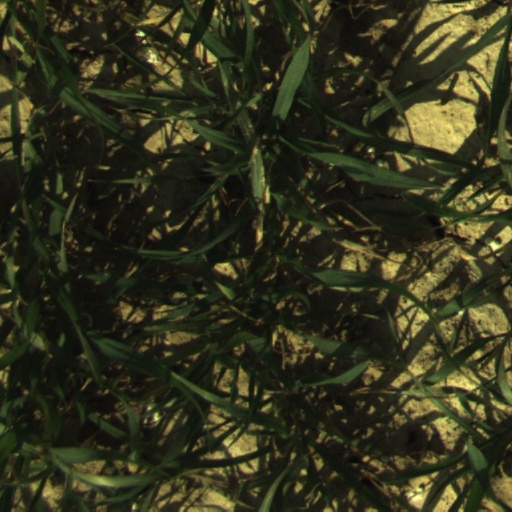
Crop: wheat